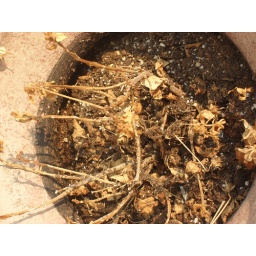
this is a pic of a dead plant by my front door